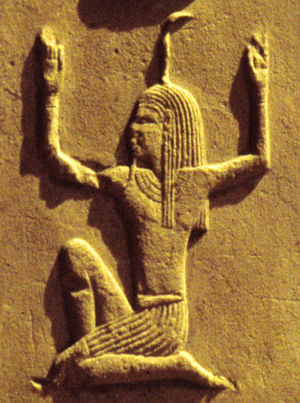
Heh
Relief med Heh
Heh/Huh var i den ægyptiske mytologi guddommeliggørelsen af evigheden i den helioplitanske nigudskreds i Hermopolis.